Jesús María Zamora

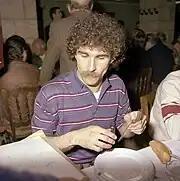
Zamora in 1981

Jesús María Zamora Ansorena (born 1 January 1955) is a Spanish former professional footballer who played as a midfielder.